Alexander Hall

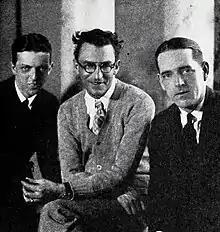
Hall at left in a still from "The Heart of a Siren" (1925), where he was the assistant director

Alexander Hall (January 11, 1894 – July 30, 1968) was an American film director, film editor and theatre actor.